Shaw (Washington, D.C.)

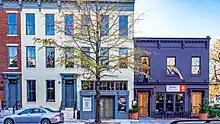
Carter G. Woodson Home National Historic Site

Following the assassination of Martin Luther King Jr. on April 4, 1968, riots erupted in many D.C. neighborhoods, including Shaw, Columbia Heights, and the H Street, NE corridor. The 1968 Washington, D.C., riots marked the beginning of a decline in population and development that condemned much of the inner city to a generation of economic decay. After the riots, Shaw was left without electricity and with burnt down buildings. Crime and fear increased. Succeeding the riots, Shaw civic leaders Walter Fauntroy and Watha T. Daniel led grassroots community renewal projects with the Model Inner City Community Organization (MICCO). MICCO used federal grant money to employ African American architects, engineers, and urban planners in inner-city Washington, D.C.